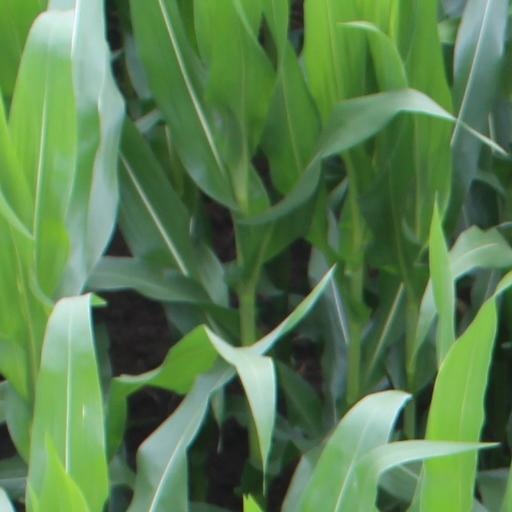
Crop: maize; corn